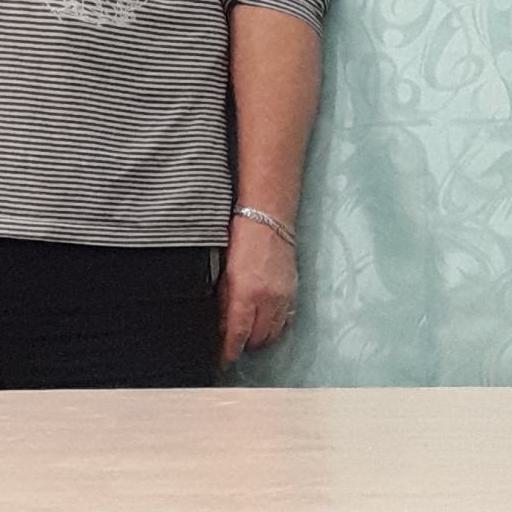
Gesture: no_gesture